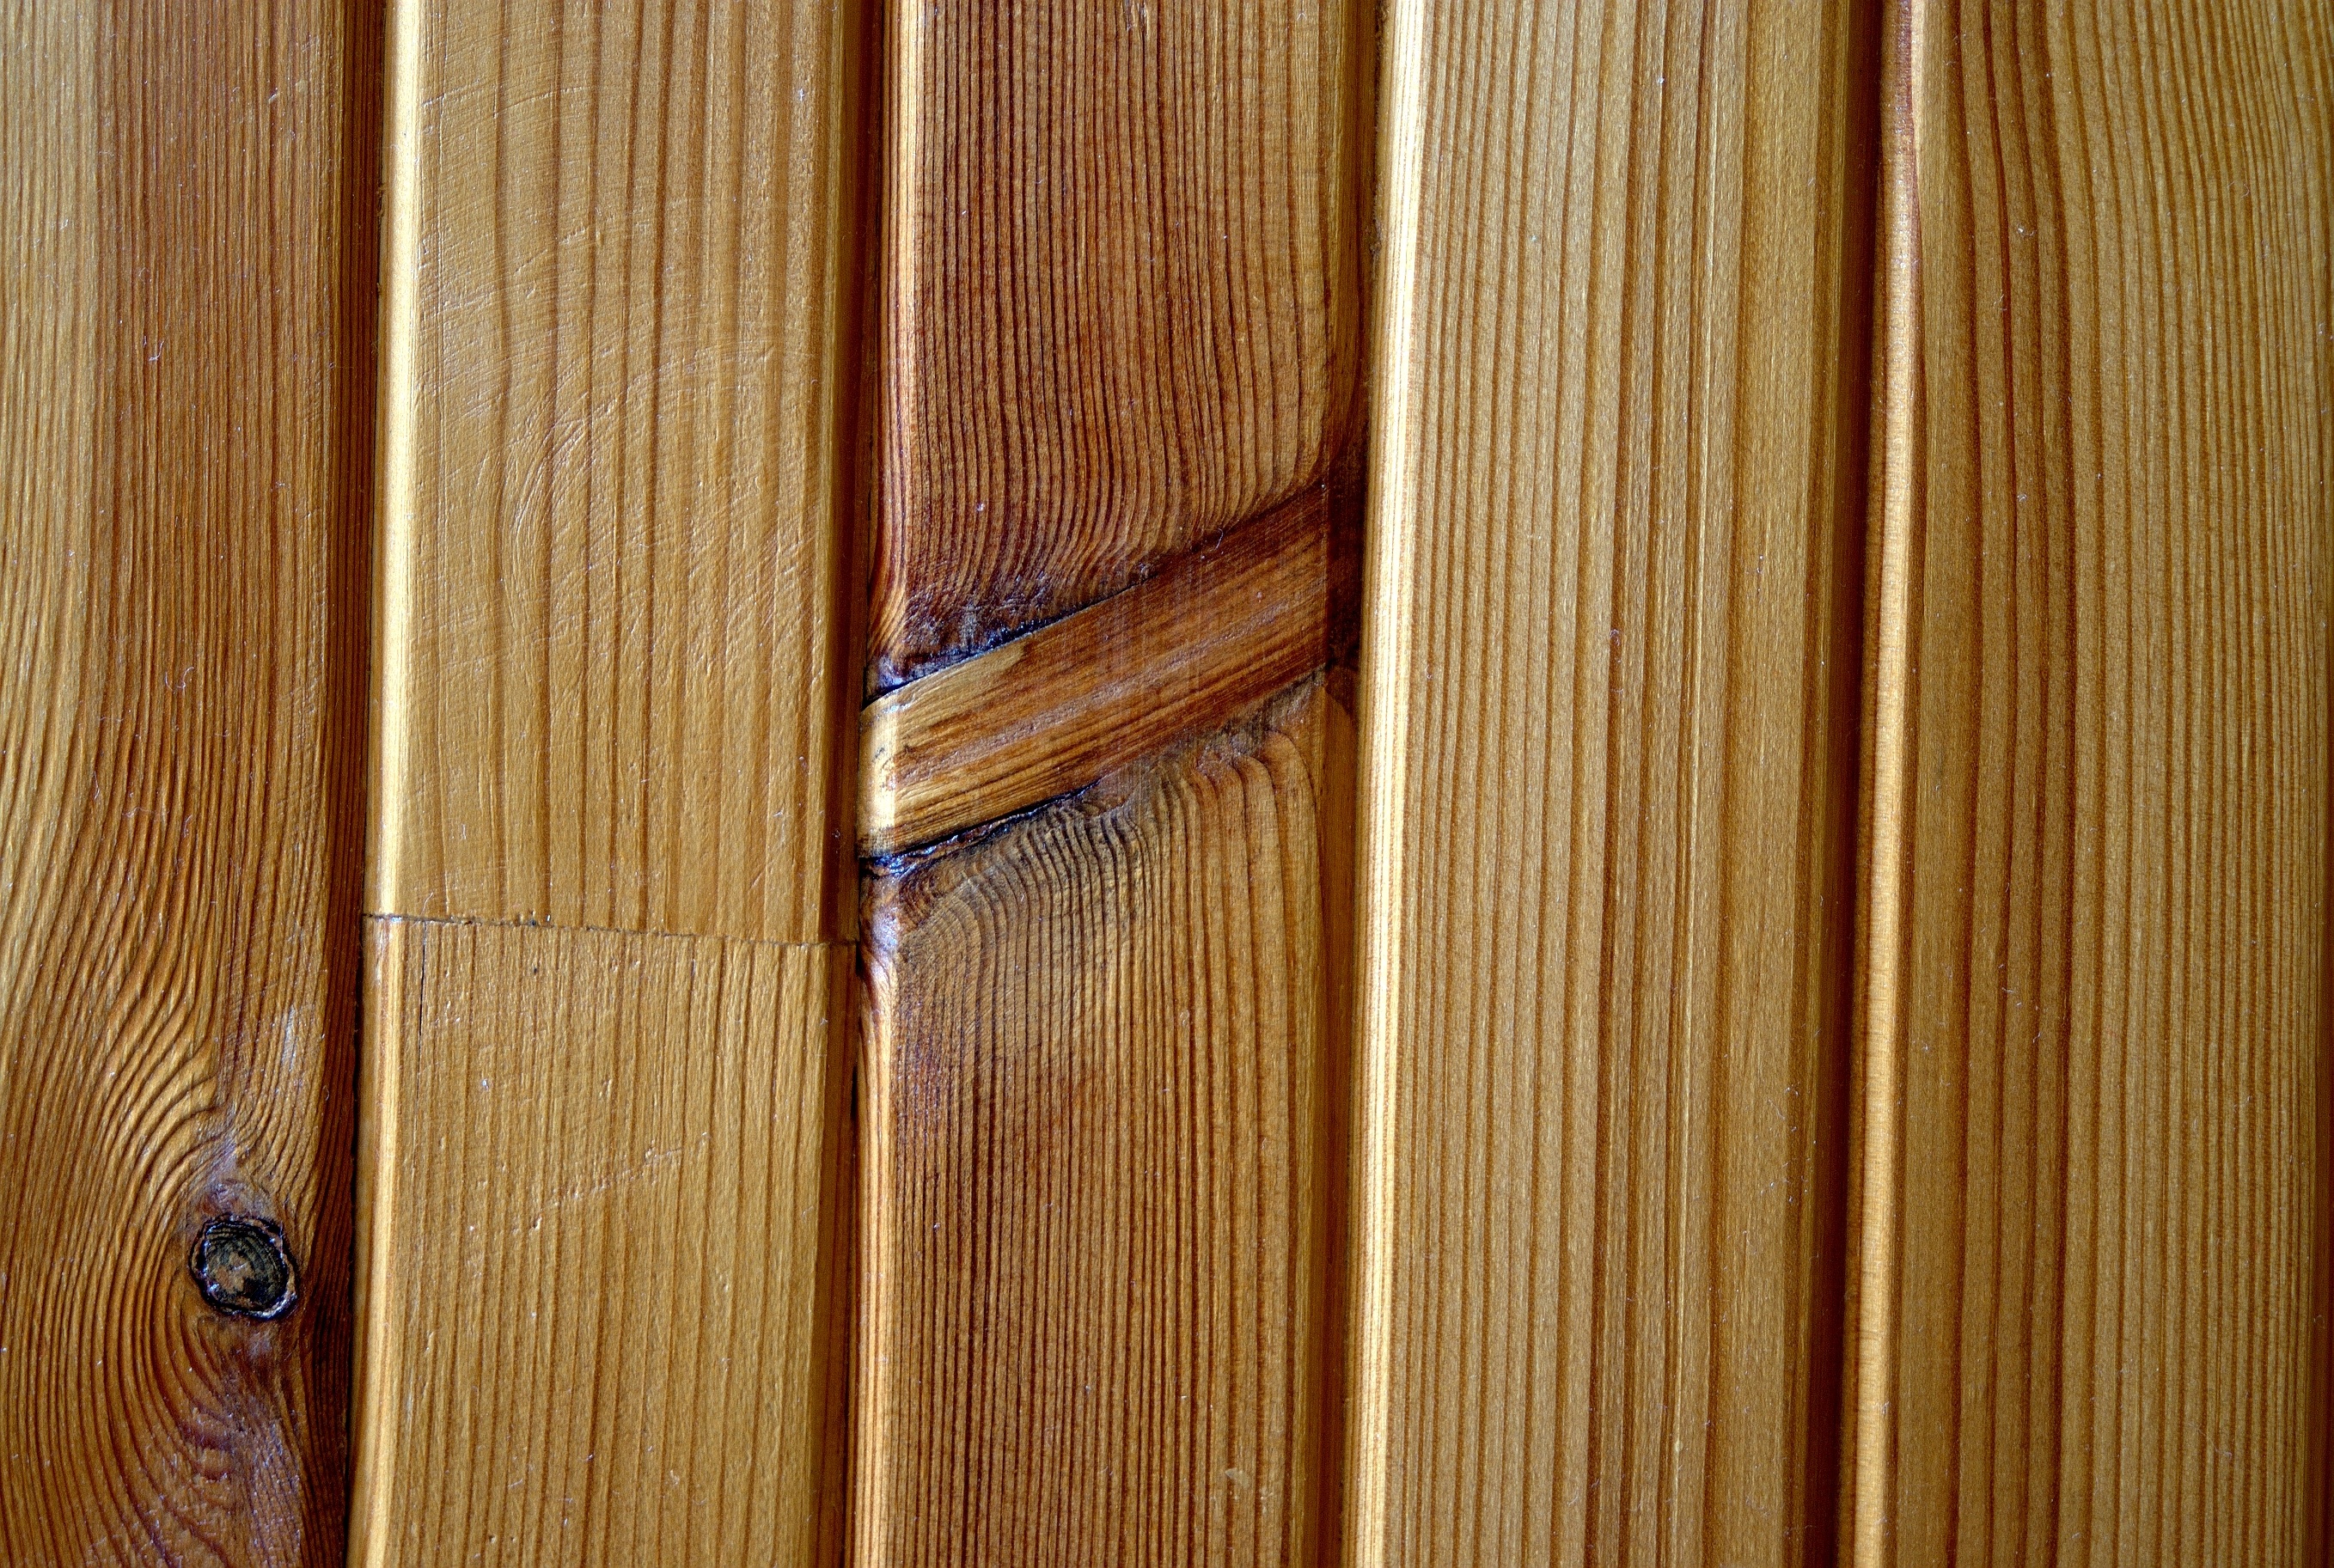
tree, nature, board, wood, texture, plank, floor, building, golden, natural, lumber, door, interior design, design, hardwood, boards, wooden, wallpaper, wallpapers, layer, bamboo, molding, floors, the design of the, the background, flooring, plywood, wood flooring, wood floors, man made object, laminate flooring, wood stain, paneling